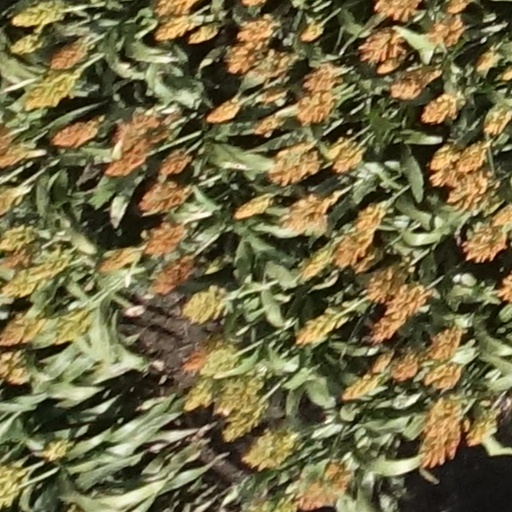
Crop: sorghum